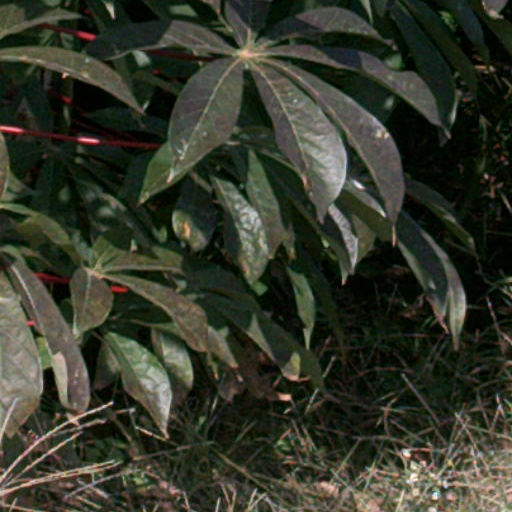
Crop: cassava